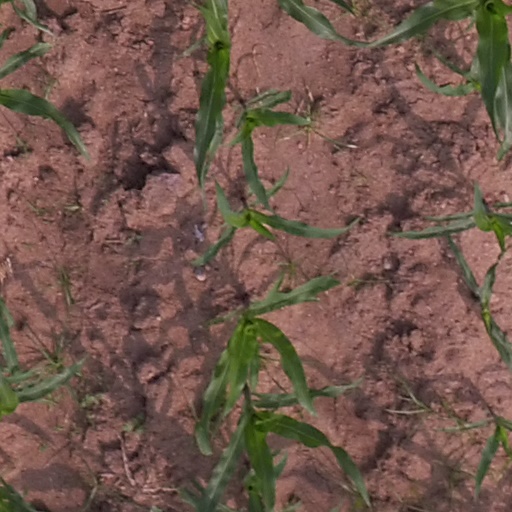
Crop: maize; corn